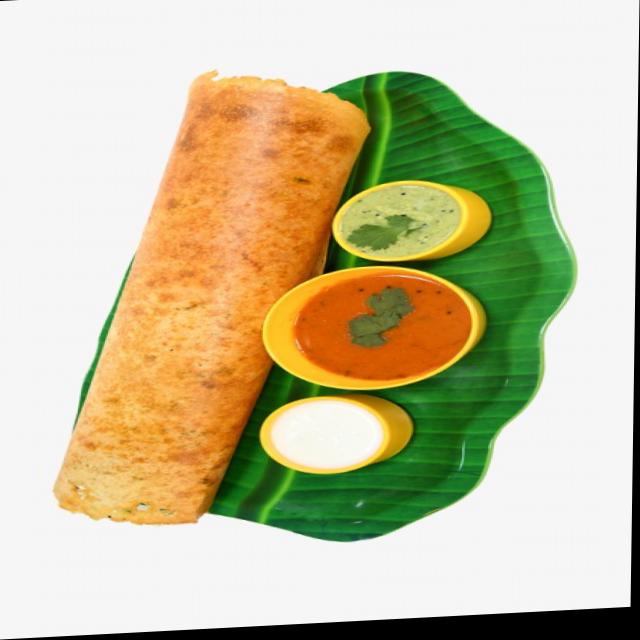
Dish: masala_dosa